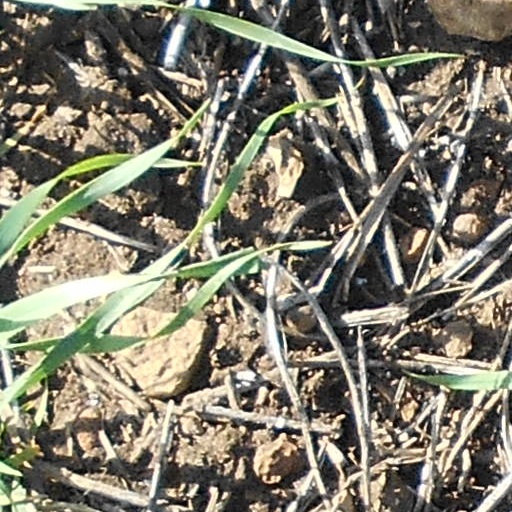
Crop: wheat